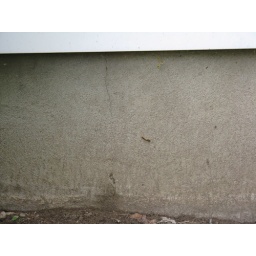
still closer look at crack by west wall window